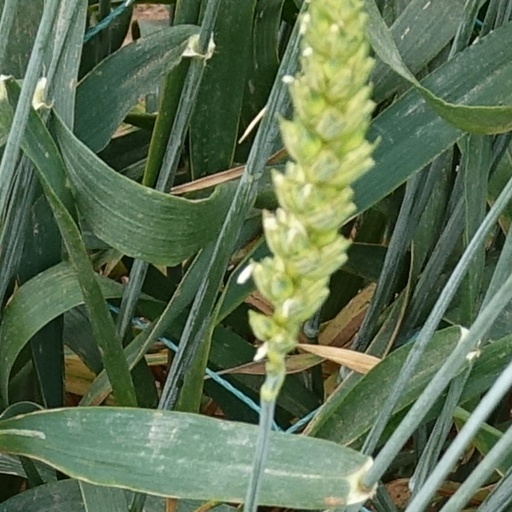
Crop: wheat